Original Dixieland Jass Band

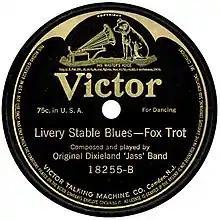
The world's first jazz record: ODJB 1917 Victor release of "Livery Stable Blues", 18255-B

While a couple of other New Orleans bands had passed through New York City slightly earlier, they were part of vaudeville acts. ODJB, on the other hand, played for dancing and hence, were the first "jass" band to get a following of fans in New York and then record at a time when the American recording industry was essentially centered in the northeastern United States, primarily in New York City and Camden, New Jersey.